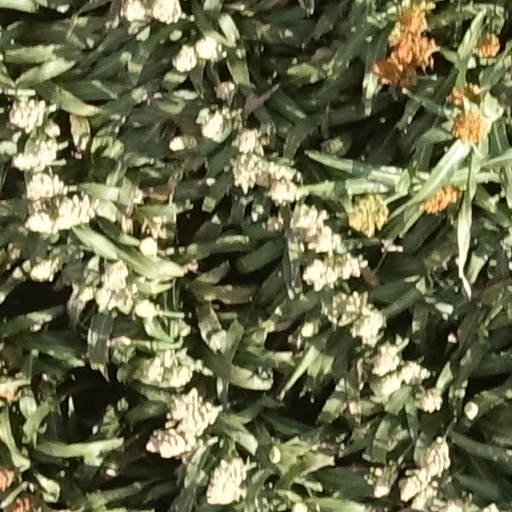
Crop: sorghum